Chaubunagungamaug Reservation

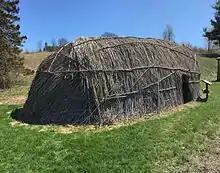
A recreation of a "wetu" at Fruitlands Museum in Harvard, Massachusetts. The Praying Indians faced restrictions aimed to assimilate them into English society and eliminate Indigenous religion, but they continued to maintain Native dwellings—such as the "wetu", language, tribal hierarchy, and certain customs in the Praying Towns.

The first attempt at providing land for the Indians was the 'Praying towns' established by the missionary John Eliot, starting with Natick in 1651. Eliot petitioned the Great and General Court to provide land for the formation of townships, which the colonial government awarded in 1651, in response to the growing population of English settlers, which had doubled through natural increase and large-scale migration.